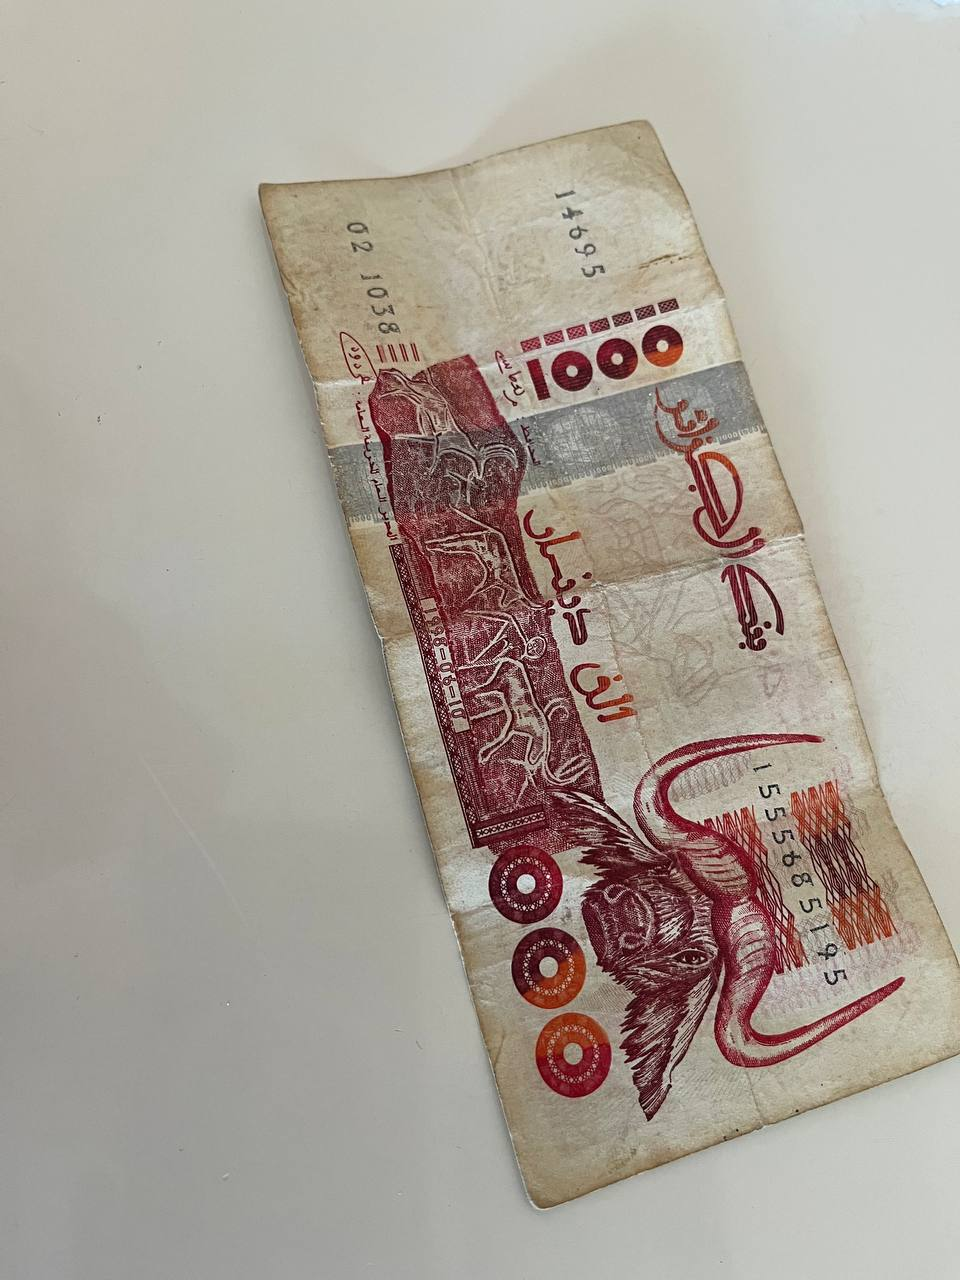
Denomination: 1000DZD